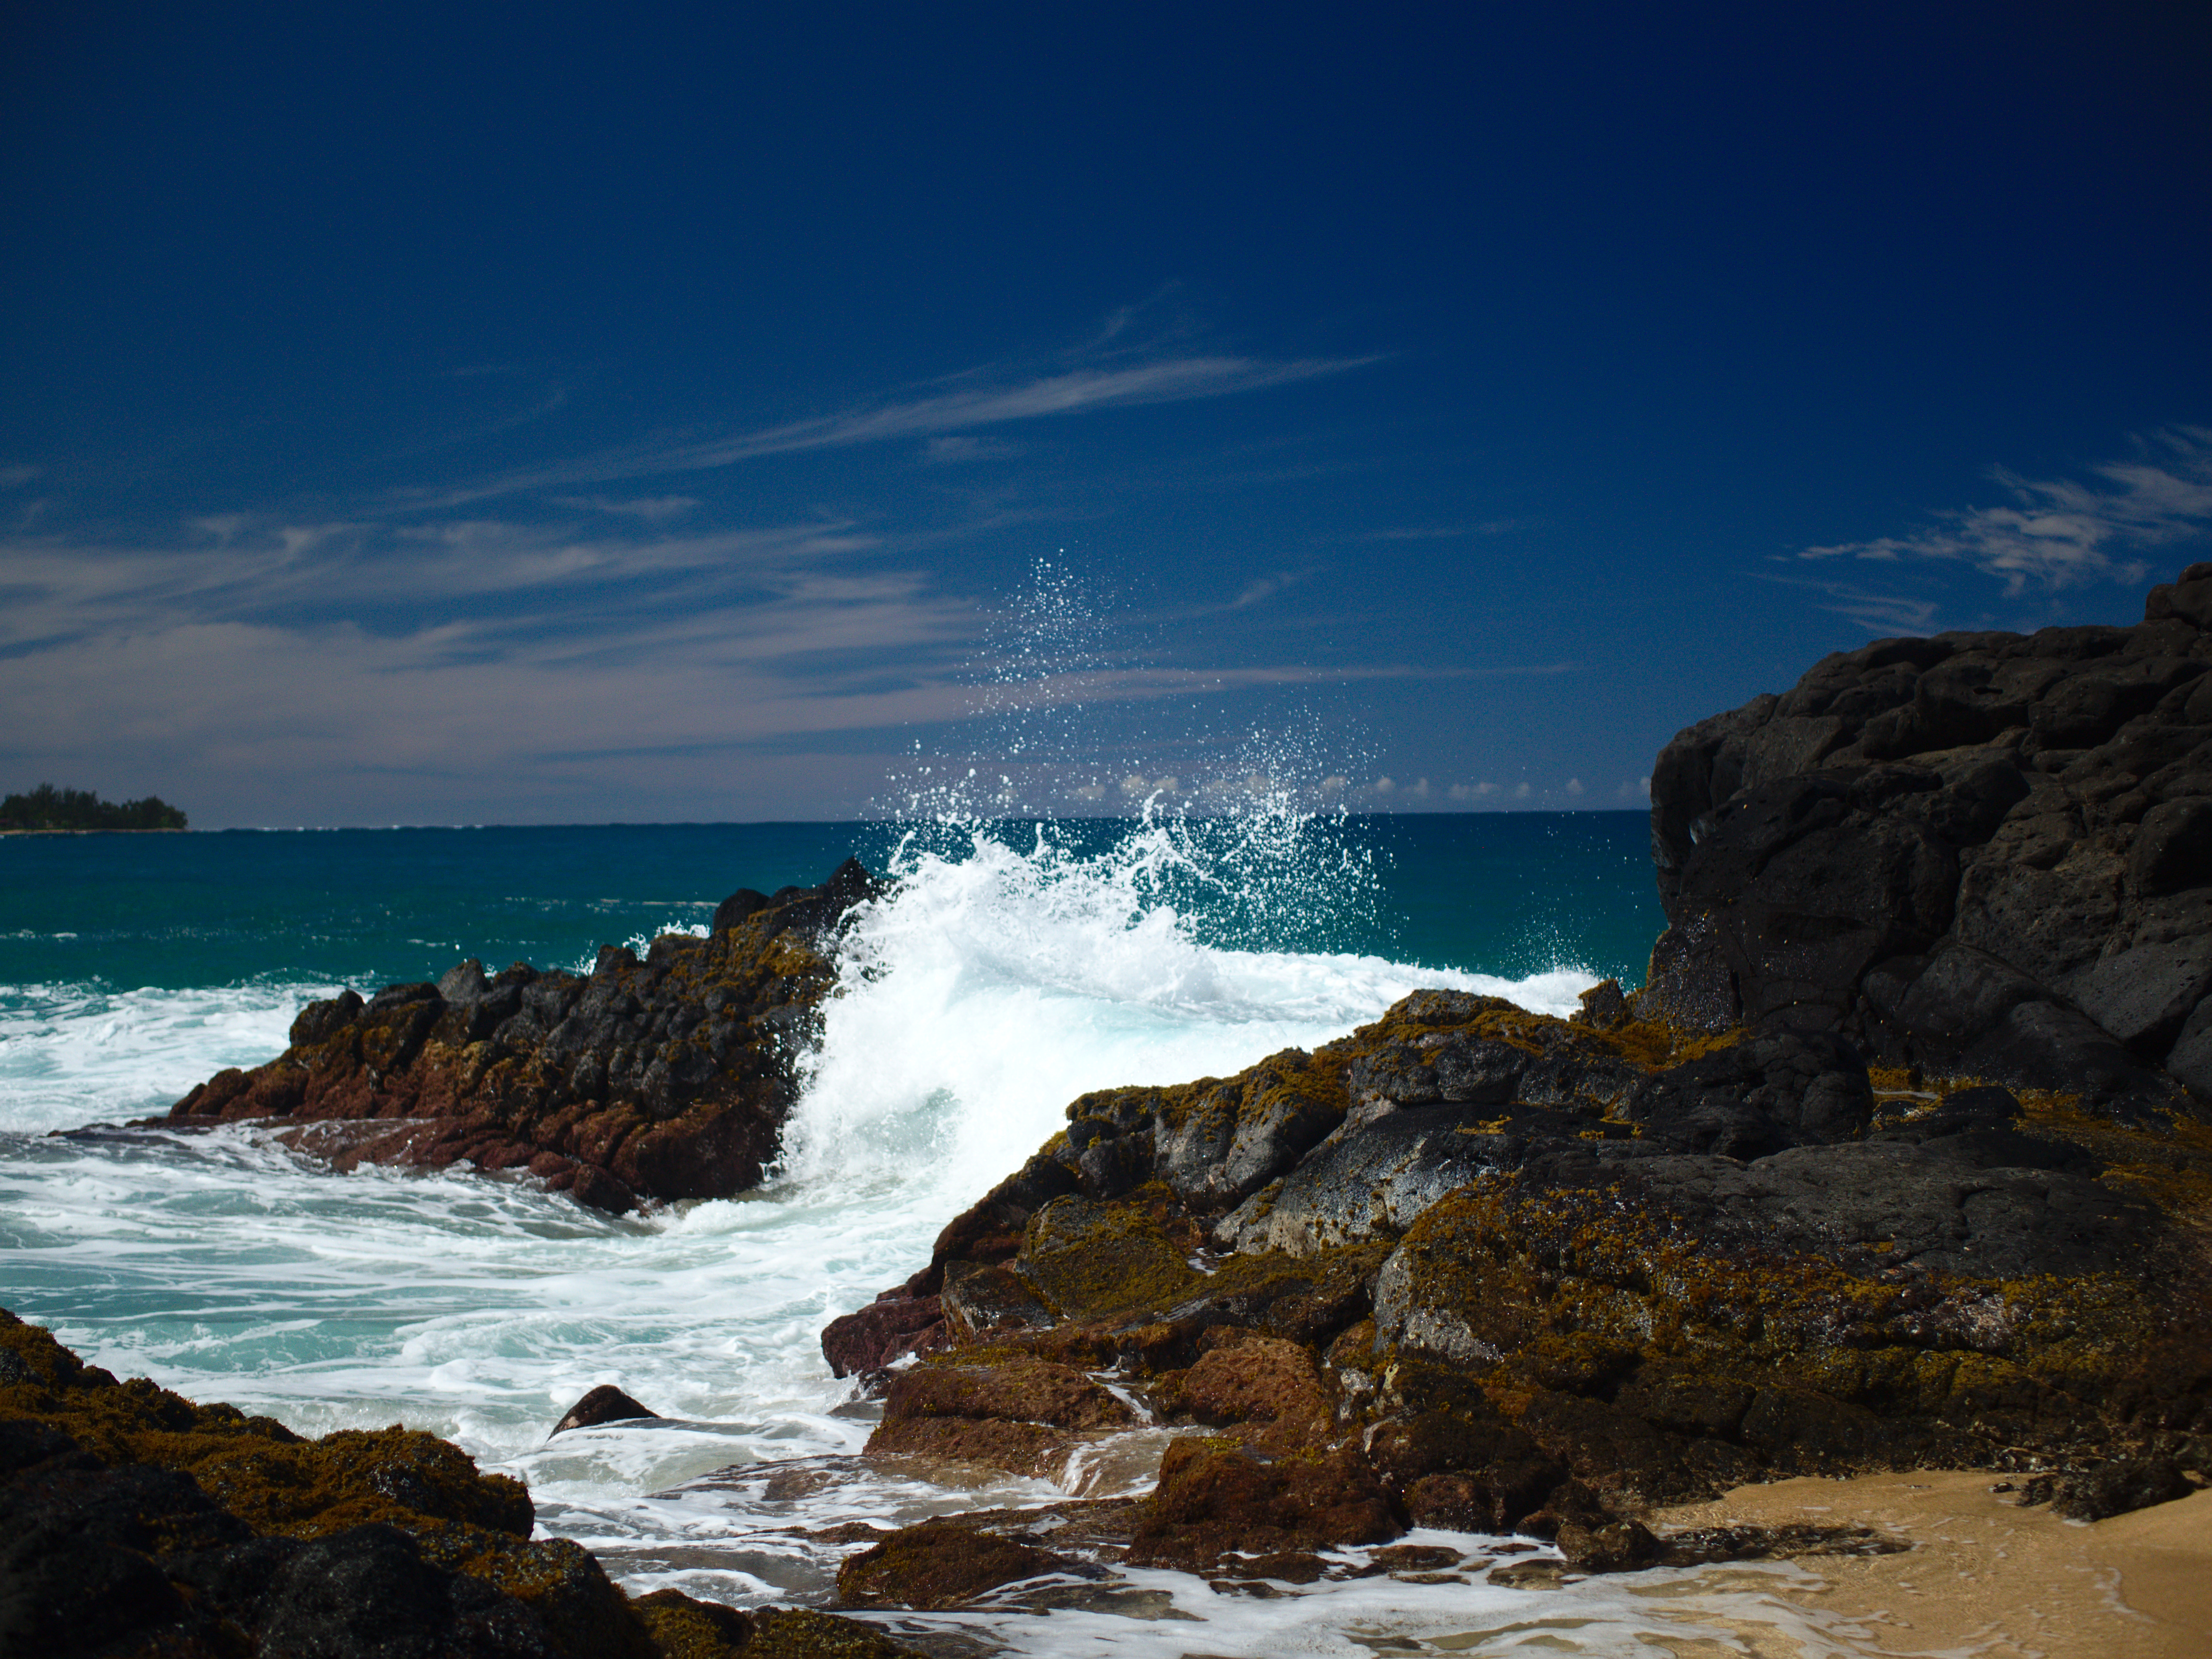
natural, body of water, sea, wave, sky, ocean, coast, water, wind wave, nature, shore, blue, rock, coastal and oceanic landforms, headland, beach, bight, tropics, promontory, water resources, azure, cloud, horizon, bay, tide, cliff, vacation, klippe, tree, sound, formation, landscape, terrain, wind, watercourse, cape, caribbean, cove, mountain, tourism, island, inlet, skerry